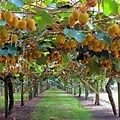
Label: Kiwi